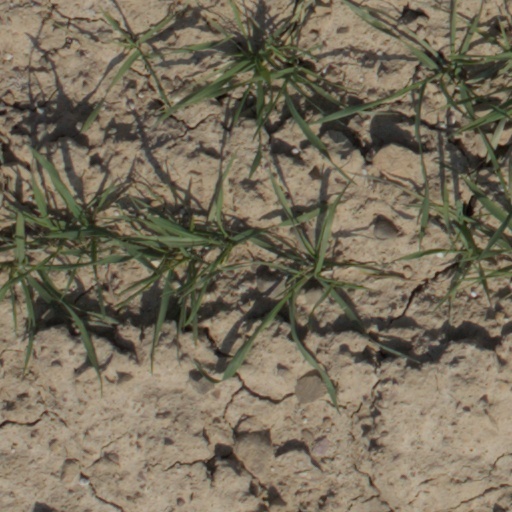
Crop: wheat